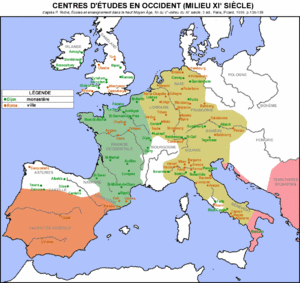
Centres d'études en Occident (milieu XIe siècle)
Durant les derniers siècles de l’Empire, l’école publique romaine est prise en charge par les civitates ou par le gouvernement impérial. On y enseigne les sept « arts libéraux » qui comprennent du trivium - grammaire, rhétorique, dialectique et du quadrivium - arithmétique, géométrie, astronomie, musique. Si durant l’Antiquité l’éducation - paideia - vise à former les élites politiques et administratives des cités, l’école médiévale occidentale a, elle, pour mission d’enseigner la vérité chrétienne. L'effondrement de l'empire d'Occident oblige l'Église à prendre en main cette formation, qui est, dans un premier temps, réservée aux futurs clercs. Ce n’est pas pour autant qu’il y ait un rejet drastique de la culture antique. Selon Riché, « Pendant le catastrophique Vᵉ siècle — grandes invasions – Romains païens, chrétiens continuent à faire confiance au système pédagogique classique romain ». Donc, ni les Germains ni l'Église ne détruisent l'institution scolaire. On peut distinguer plusieurs phases dans le passage de l'éducation antique à l'éducation médiévale. L’empire d’Orient quant à lui, continue à développer son propre système éducatif.
Le XIᵉ siècle en Europe occidentale marque le début du Moyen Âge central.
La renaissance ottonienne, également qualifiée de « renaissance du Xᵉ siècle », est une période médiévale de renouveau culturel de l'Occident chrétien, qui s'étend du début du Xᵉ siècle aux environs de l'an 1030.